Nazareth Academy, Gaya

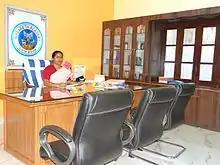
The current Principal of the school - Sr. Anita Tigga

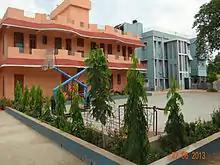
Basketball Court

The Students Council is a body of student representatives led by the Student Leaders: Head Girl and Head Boy. The members are the Vice leaders, Captains and Vice Captains of various Houses. The main purpose of this group is to assist the Principal, Vice Principal and the staff and students in the smooth undertaking of various school activities.